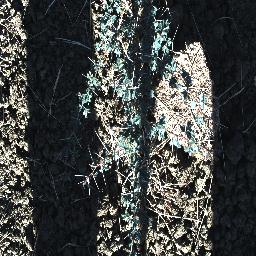
Label: prickly_acacia